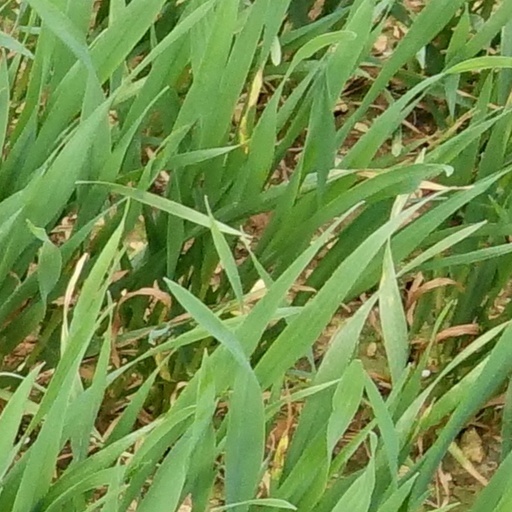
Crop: wheat